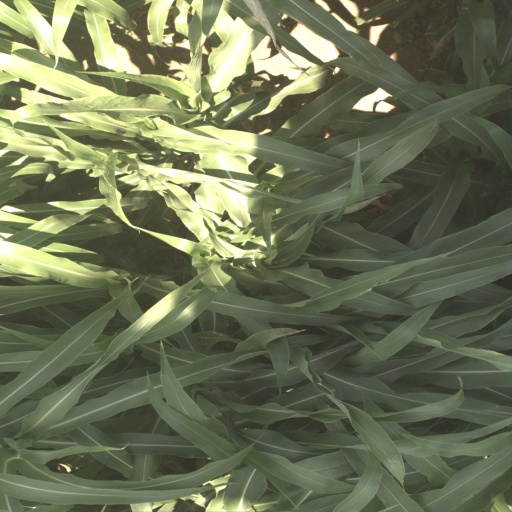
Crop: sorghum